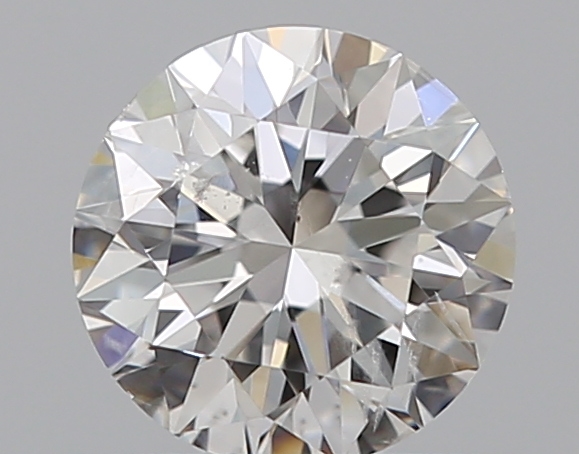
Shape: round
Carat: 0.5
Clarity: SI2
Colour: E
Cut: VG
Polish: EX
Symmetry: VG
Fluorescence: N
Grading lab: GIA
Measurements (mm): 4.99 x 5.05 x 3.19